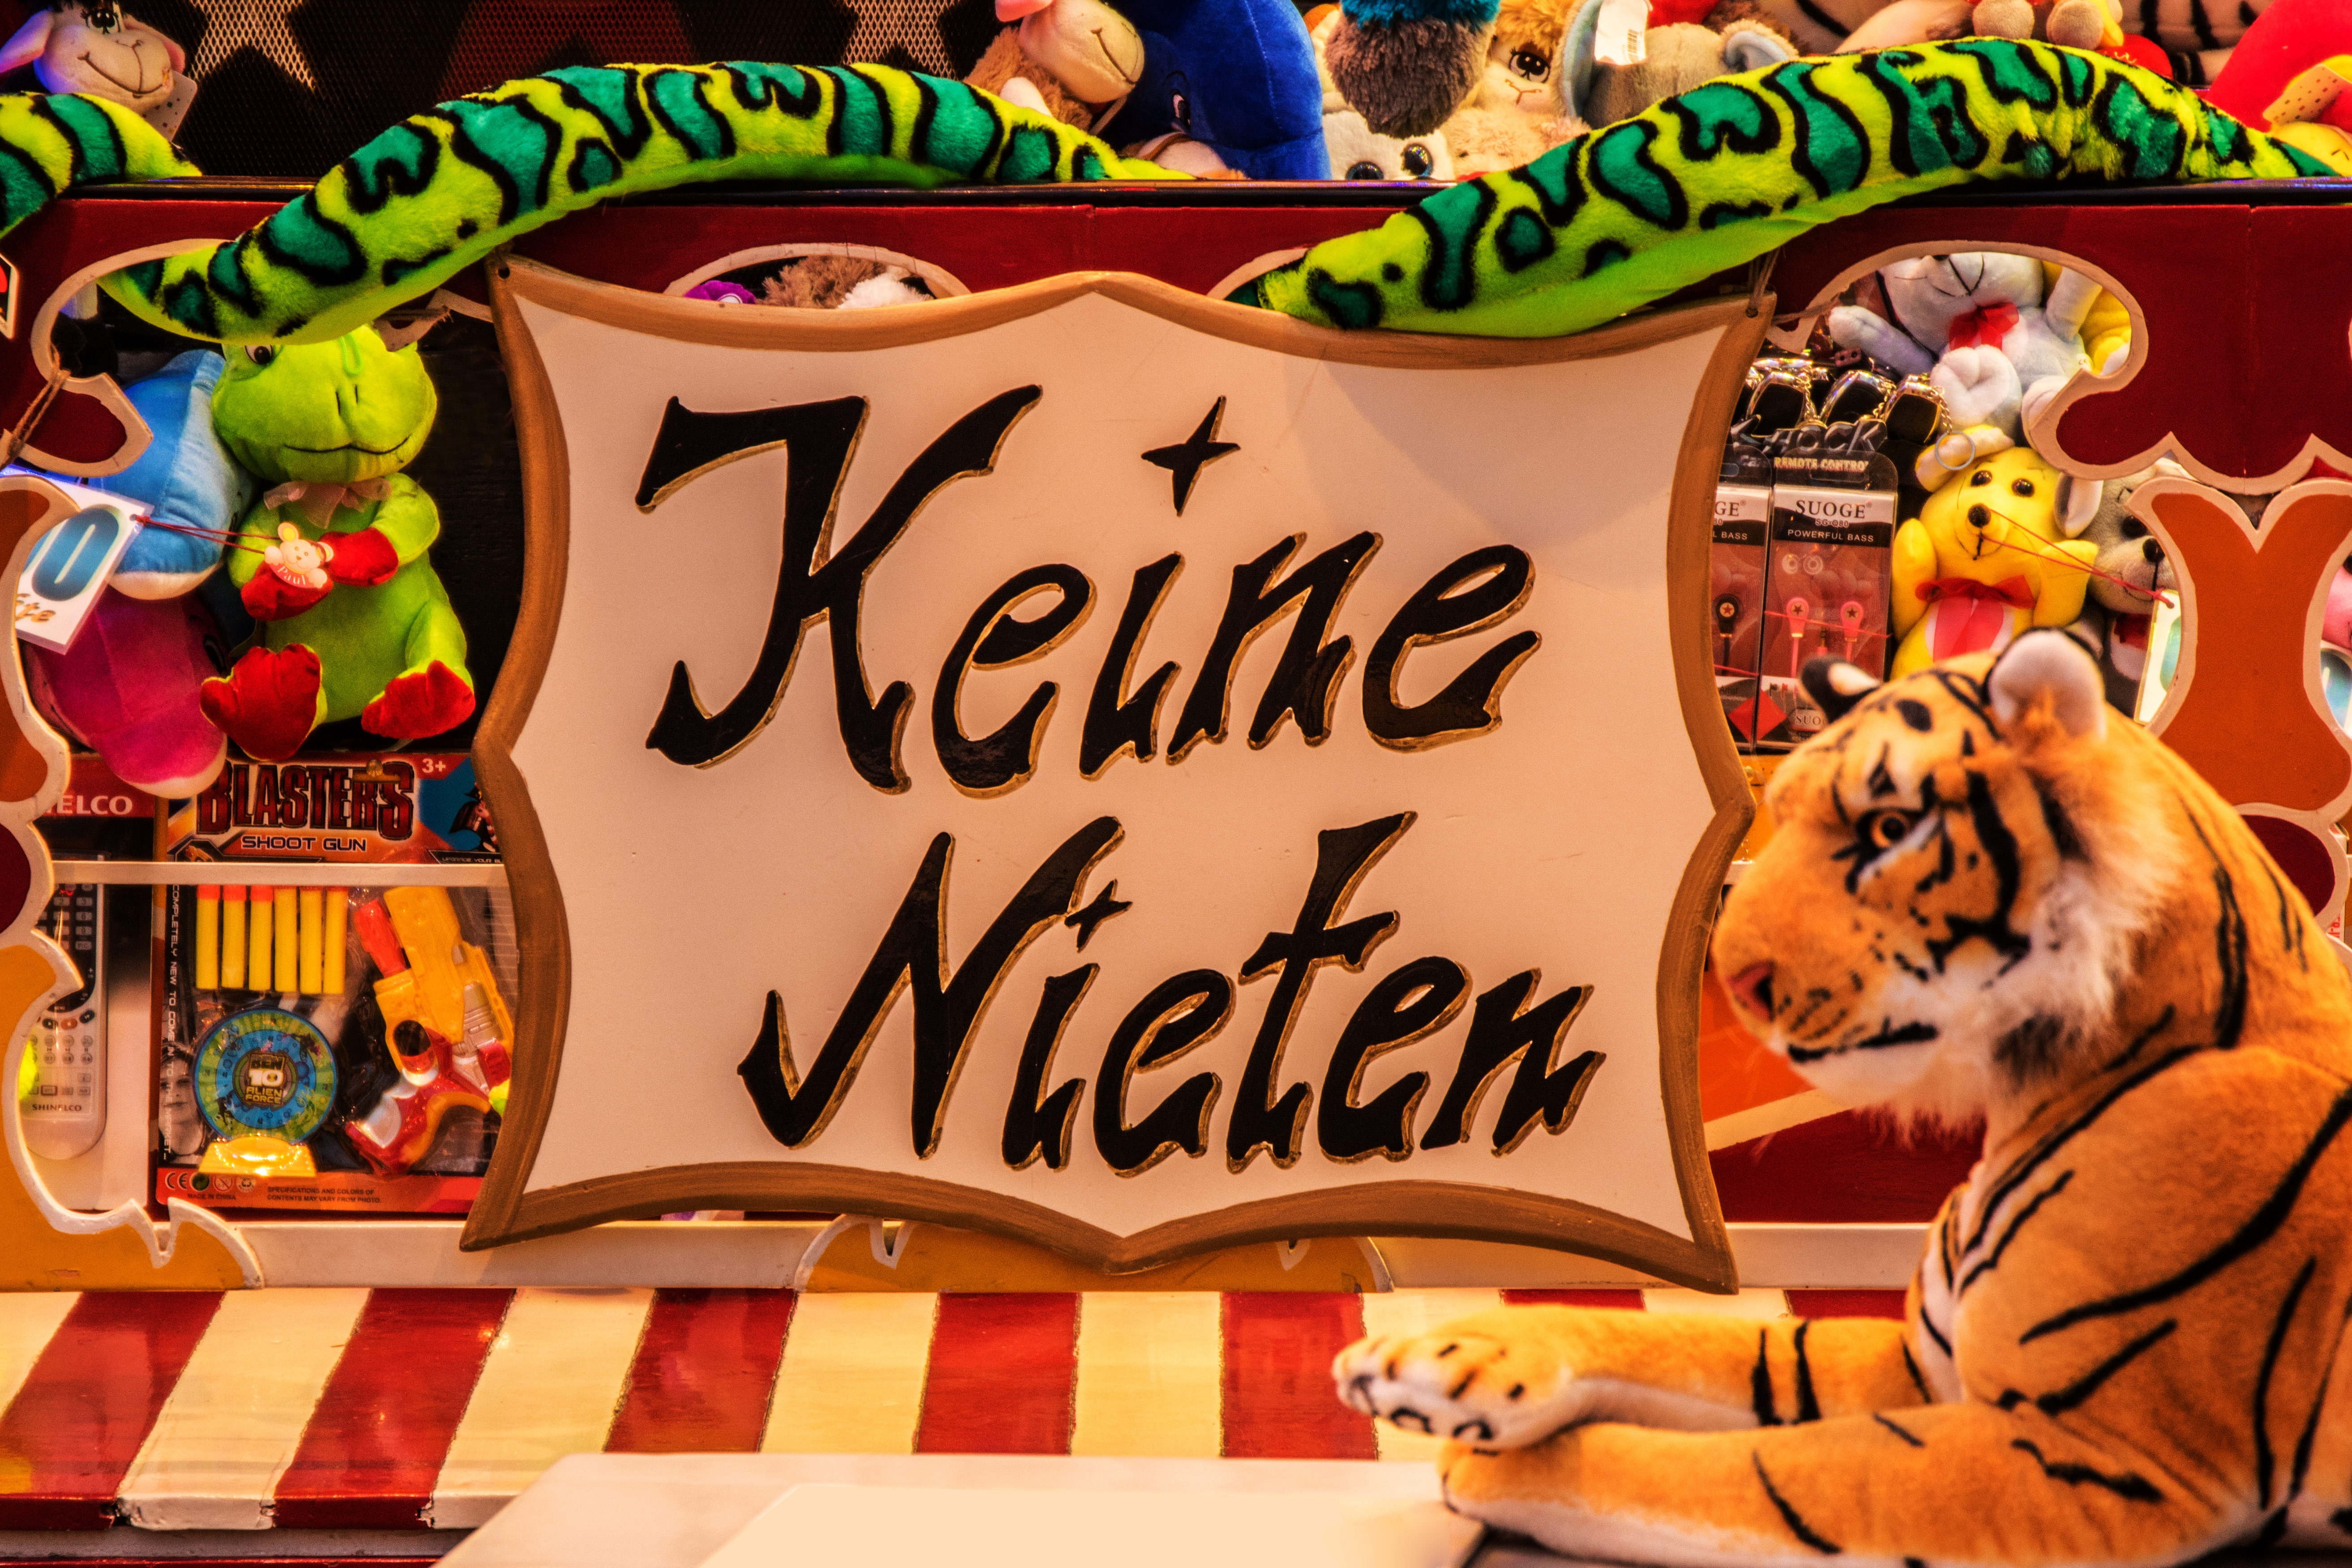
colorful, leisure, toy, fairground, fun, fair, pleasure, folk festival, profit, soft toy, hustle and bustle, lot shop, chinese new year, no rivets, cuddly tiger